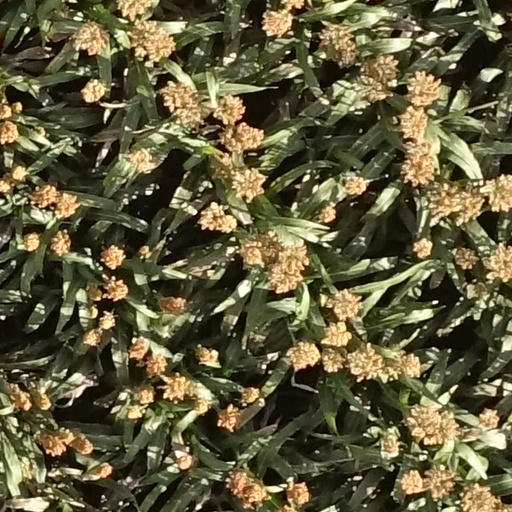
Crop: sorghum